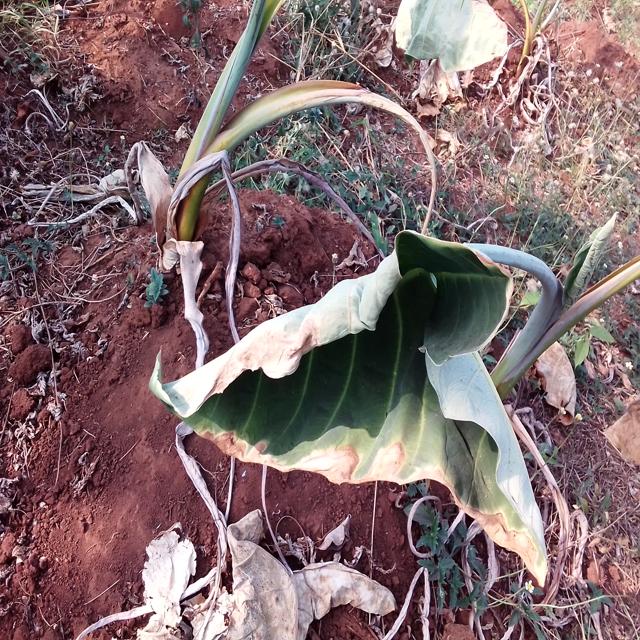
Label: Early_Blight